List of Fremad Amager seasons

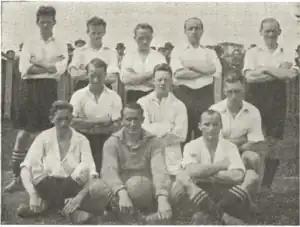
The BK Fremad Amager line-up in the promotion play-offs of the 1925–26 season against KFUM København in which they secured the club advancement to the regional top-flight league.

BK Fremad Amager is a Danish professional association football club based in Sundbyvester, Copenhagen. This list details the club's achievements in all competitive tournaments including the league's average attendance figures and top scorers from the founding of the club in June 1910 up to the most recent season. The Amager-based club did not play organised league football and only participated in friendly matches for its first two years of existence. In 1912, Fremad Amager were an integral part in the formation of the subregional football association Amager Boldspil-Union (ABU) and a few years later they also participated in the founding of the wider-reaching Københavns Forstadsklubbers Boldspil Union (KFBU) until applying and eventually joining the regional football association Københavns Boldspil-Union (KBU) in 1920. It features the club's periods of amateurism, semi-amateurism and professional football, including their involvement in the superstructure FC Amager.